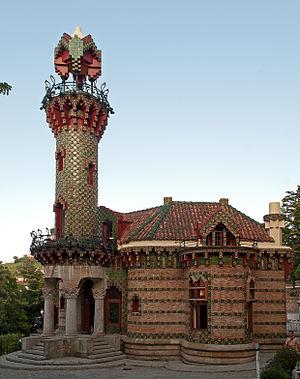
Antoni Gaudí i Cornet né le 25 juin 1852 à Reus ou Riudoms et mort le 10 juin 1926 à Barcelone, est un architecte catalan de nationalité espagnole et principal représentant du modernisme catalan. Son travail a marqué de façon durable l'architecture de Barcelone et constitue une « contribution créative exceptionnelle […] au développement de l'architecture et des techniques de construction ». À ce titre, sous le nom d'« Œuvres de Gaudí », sept de ses œuvres ont été inscrites par l'UNESCO au patrimoine mondial de l'Humanité : le parc Güell, le palais Güell, la Casa Milà, la Casa Vicens, la façade de la Nativité et la crypte de la Sagrada Família, la Casa Batlló et la crypte de la Colonia Güell.